Raimondo Van Riel

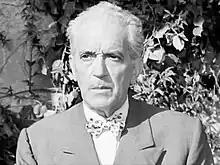
Van Riel in "Welcome, Reverend!" (1950)

Raimondo Van Riel (22 January 1881, in Rome – 9 May 1962, in Mentana) was an Italian actor.